Operation Hyacinth (film)

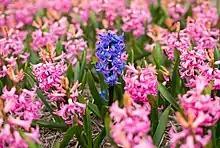
In 1980s Poland, "hyacint" was a derogatory term, similar to the English "pansy", used to refer to homosexual men.

Marcin Ciastoń drew inspiration for the screenplay from Operation Hyacinth, an action undertaken by the Polish secret services in the 1980s. The operation targeted the country's gay community, and the material gathered was used to extort men and to enforce their cooperation. Launched under the pretext of tackling the AIDS epidemic and prostitution, Operation Hyacinth saw a significant number of homosexuals imprisoned, arrested, or otherwise persecuted.